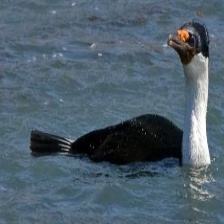
Species: IMPERIAL SHAQ
Scientific name: LEUCOCARBO ATRICEPS